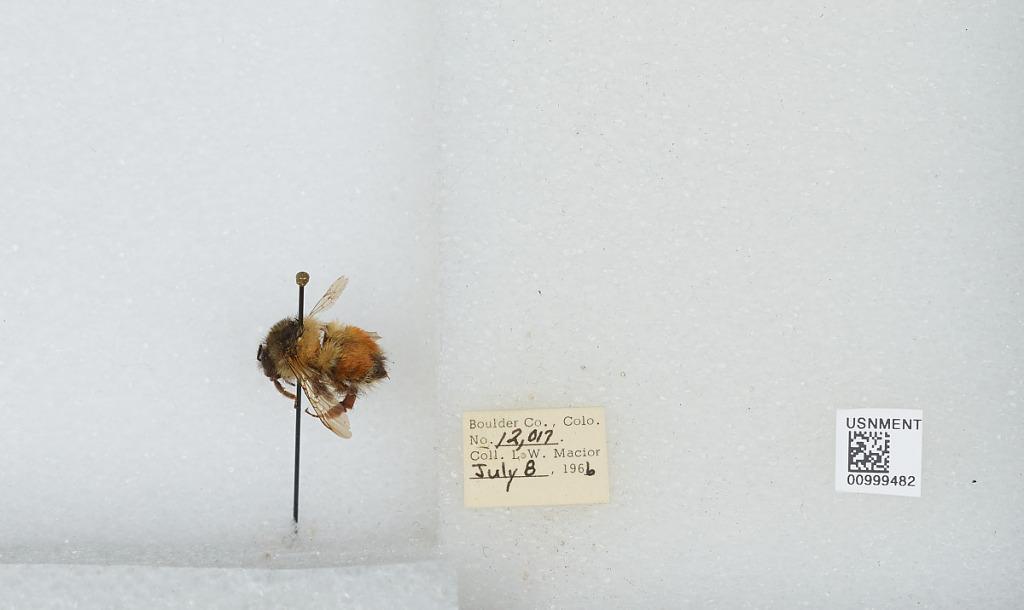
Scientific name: Bombus (Pyrobombus) melanopygus Nylander
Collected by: L. Macior
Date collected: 1966-7-8
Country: United States
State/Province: Colorado
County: Boulder
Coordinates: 40.015, -105.27